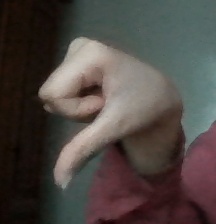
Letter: waw